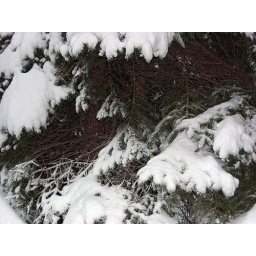
Morning of Saturday, 2/6/2010, around 8am. Close-up of the pine tree where the birds are sheltering.